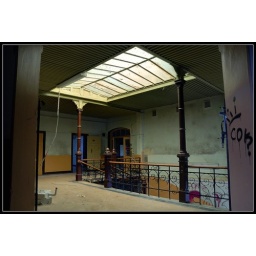
The window in the roof illuminated the hallway with a warm yellowish glow.